Self-contained self-rescue device

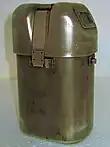
Self-rescue respirator, as carried

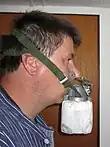
Self-rescue respirator, as worn during use

A respirator's function is to protect against carbon monoxide, as the most likely dangerous gas after a mining fire or explosion. The respirator does this by oxidising the toxic monoxide to less toxic carbon dioxide.